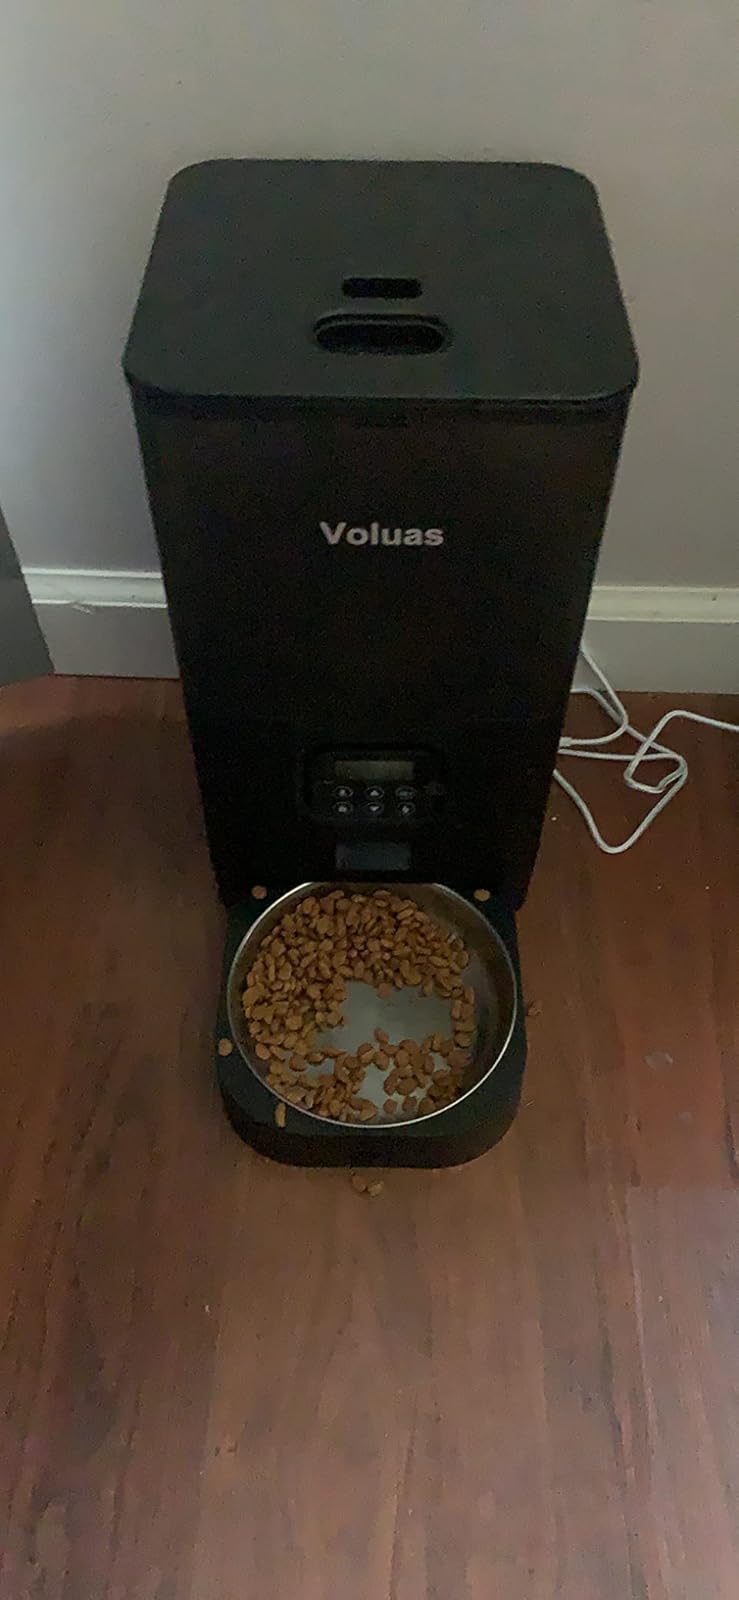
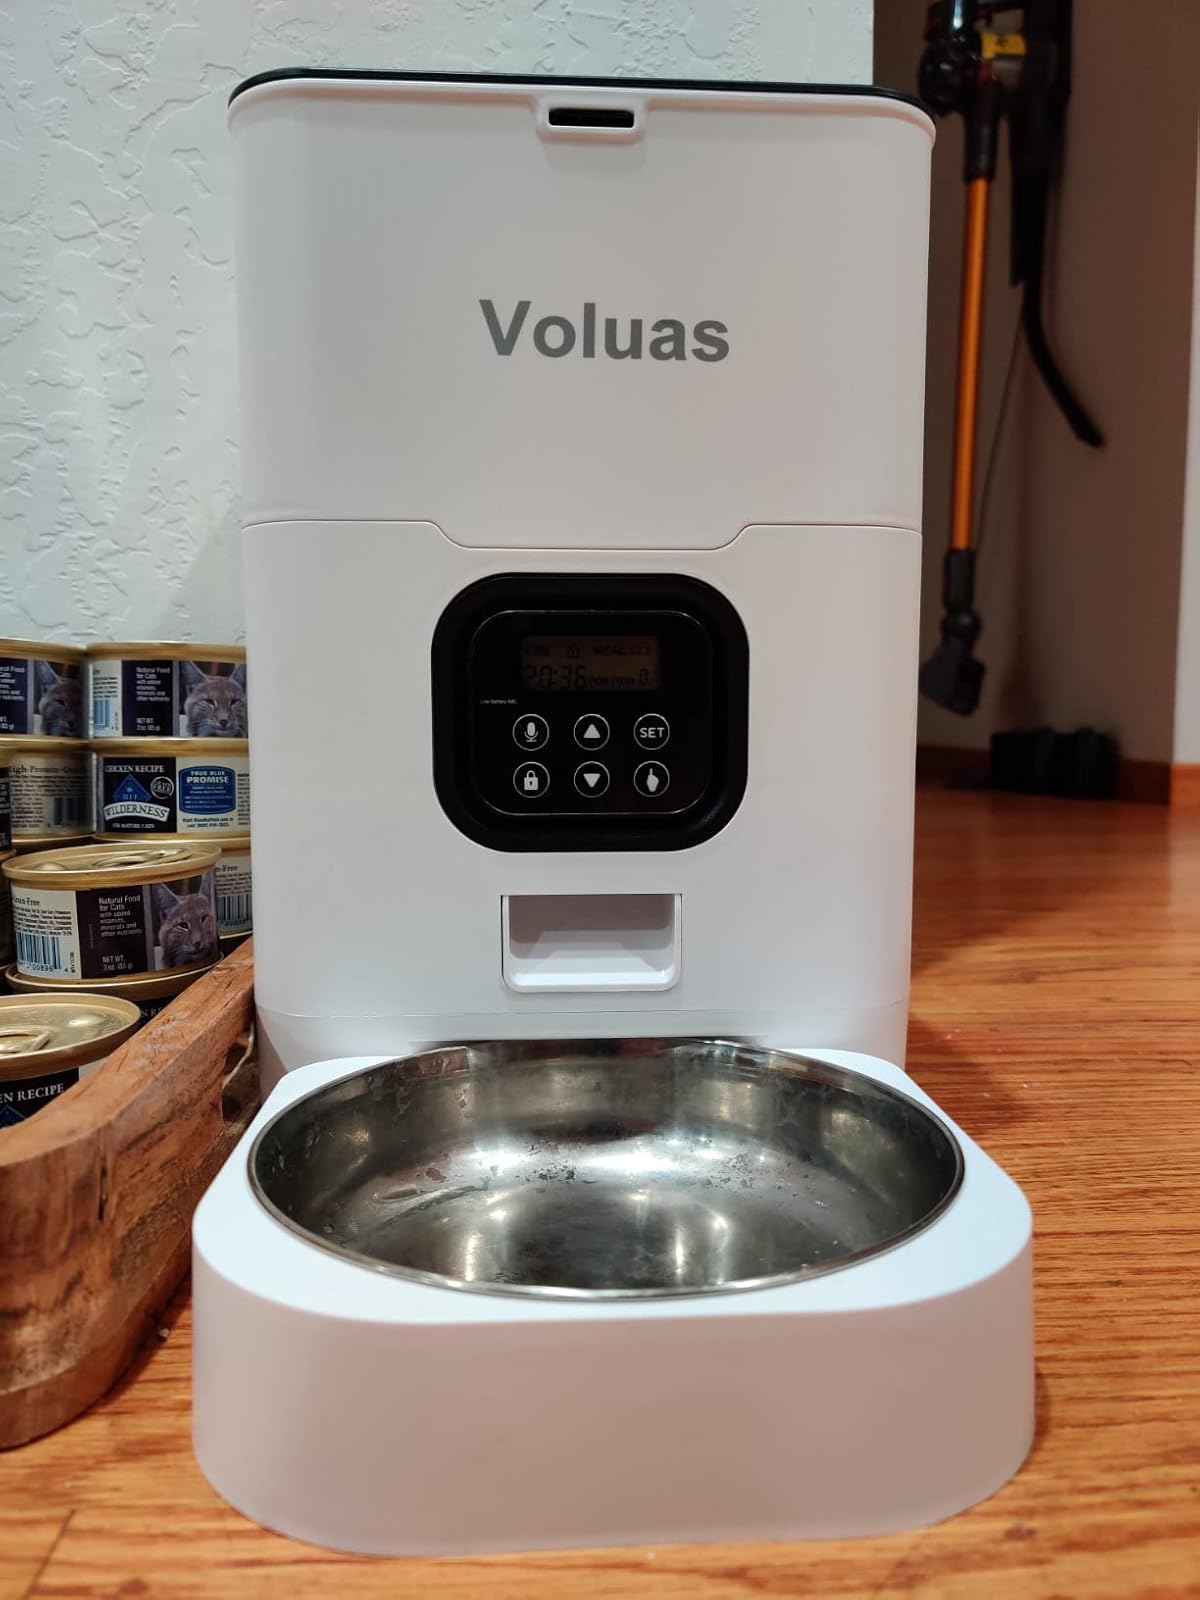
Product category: items_feeder
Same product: no